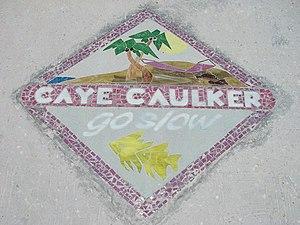
Message d'accueil près du quai
La caye Caulker, en anglais Caulker Caye, en espagnol Cayo Caulker, est une petite île corallienne située près des côtes du Belize dans les Caraïbes.